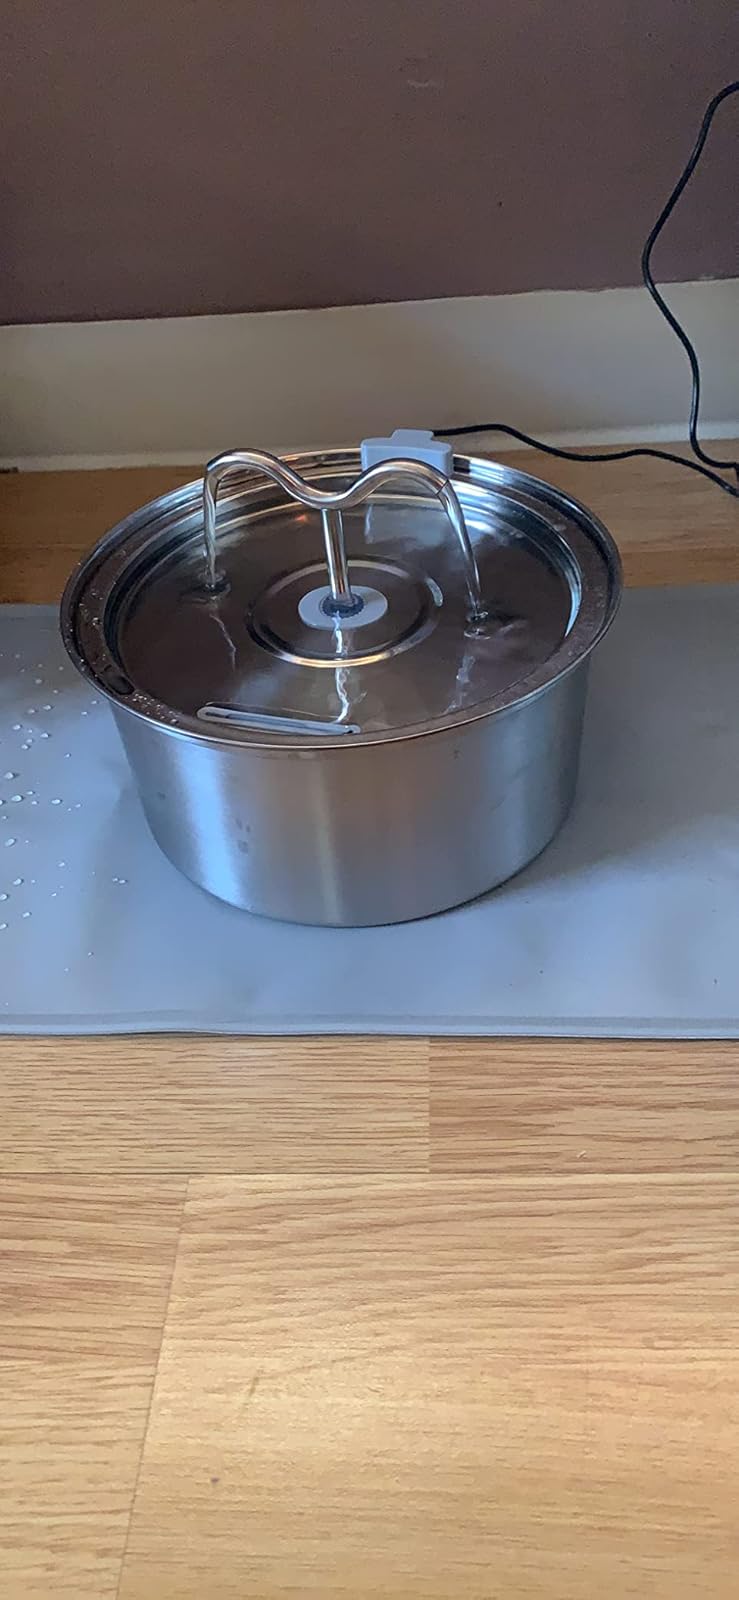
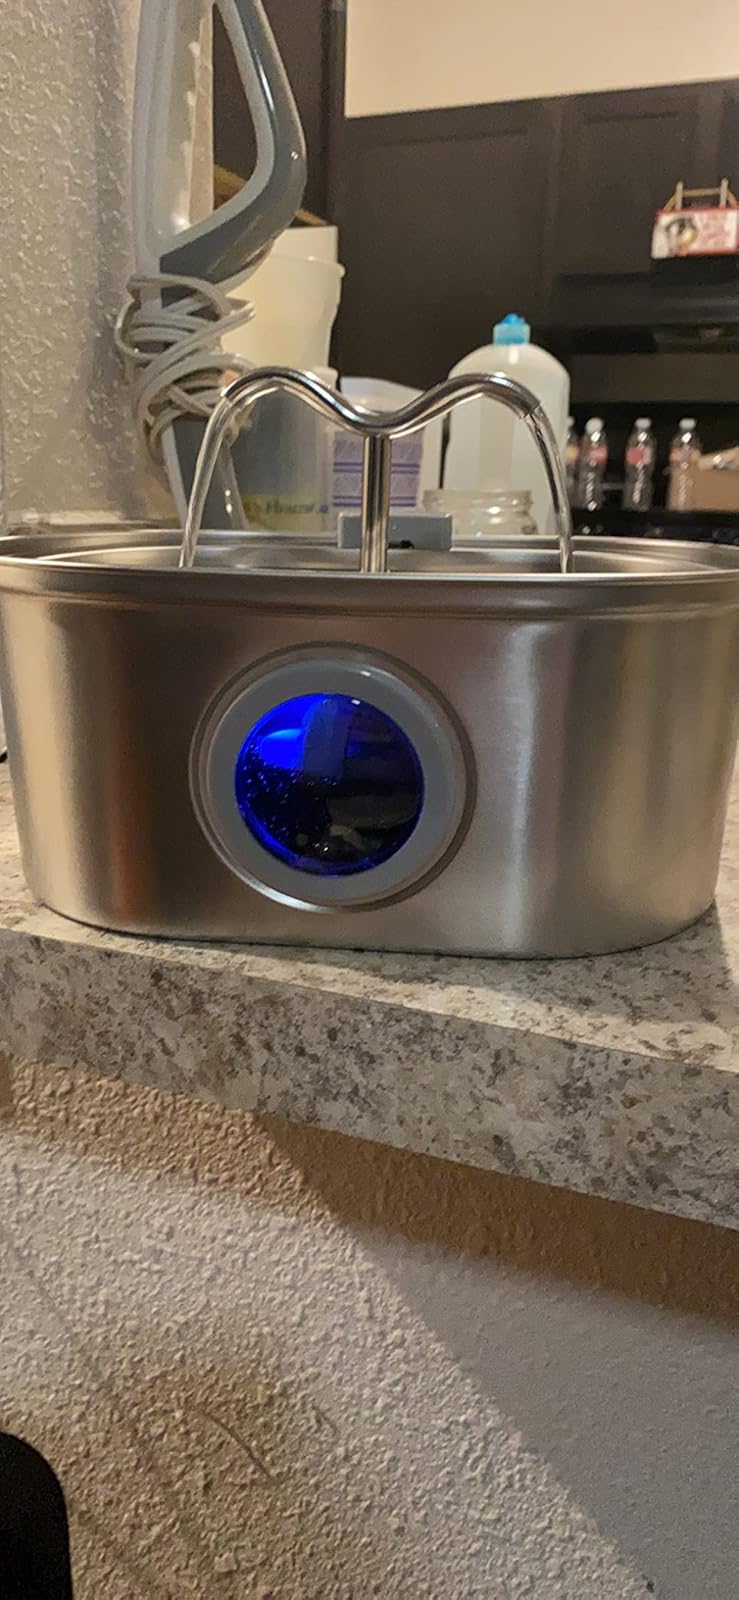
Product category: items_bowl
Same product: no